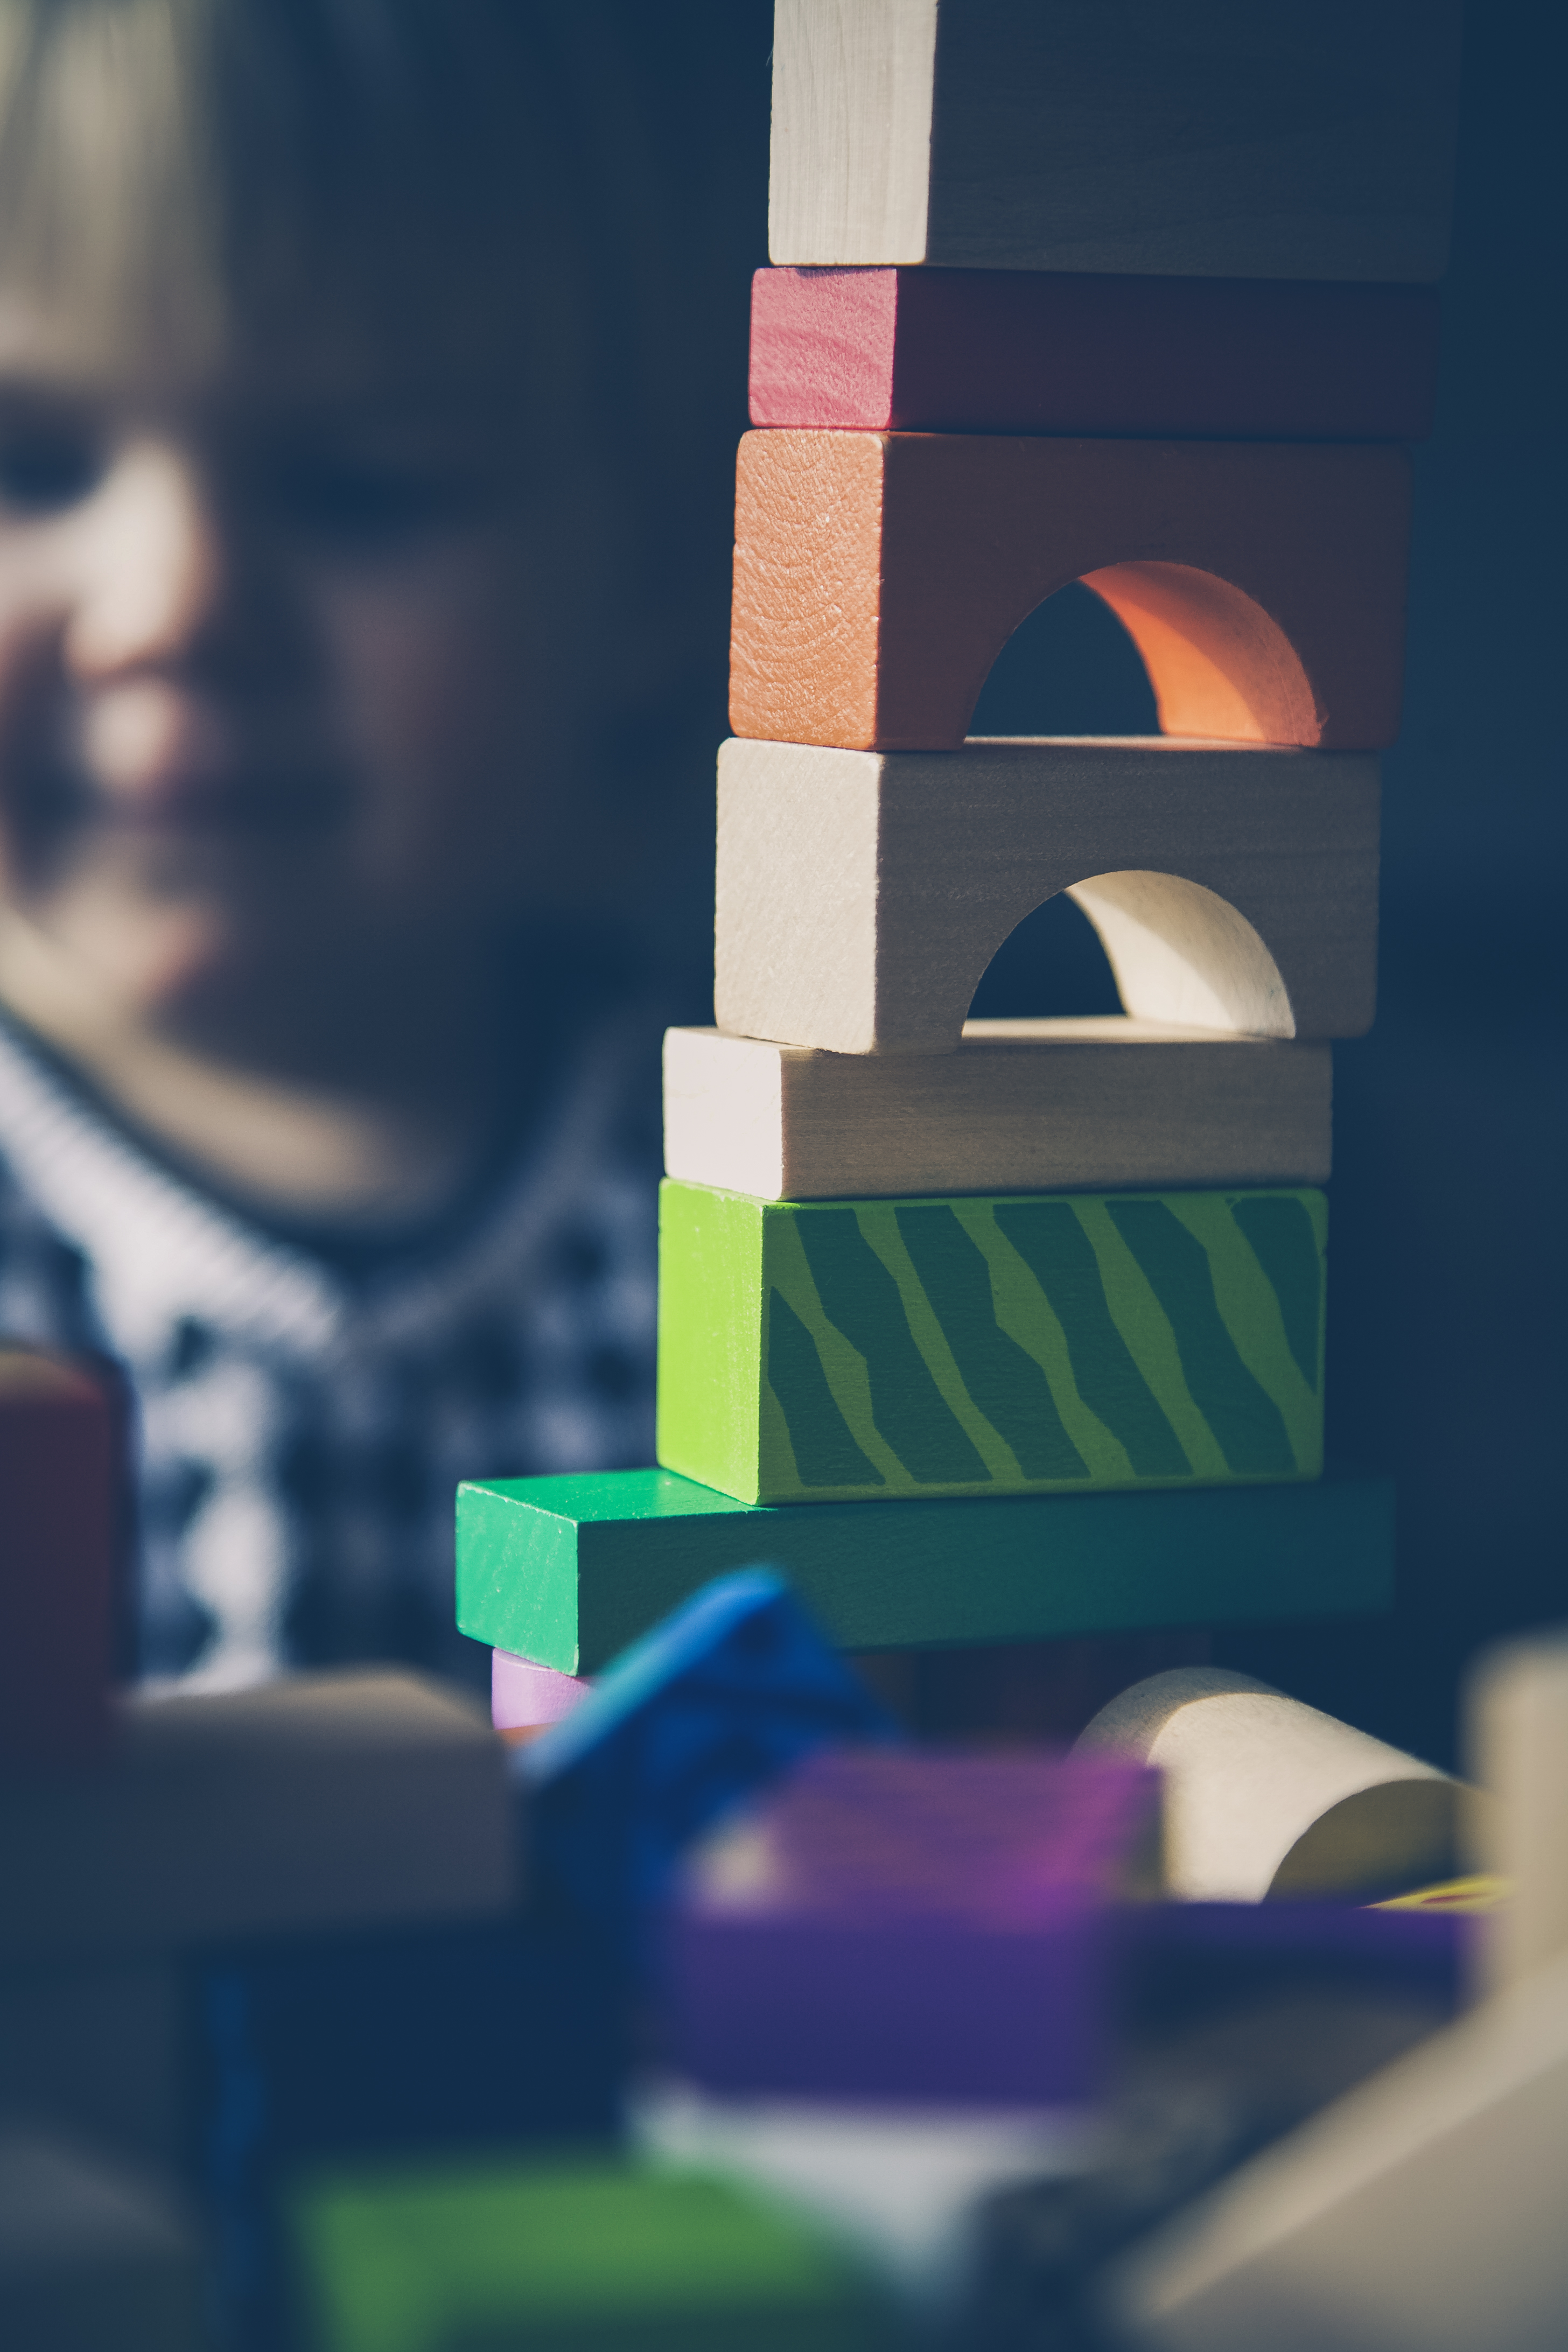
light, wood, kid, number, green, red, colourful, color, space, child, blue, playing, colorful, lighting, toy, art, design, blocks, shape, screenshot, wooden toys, atmosphere of earth, public domain images